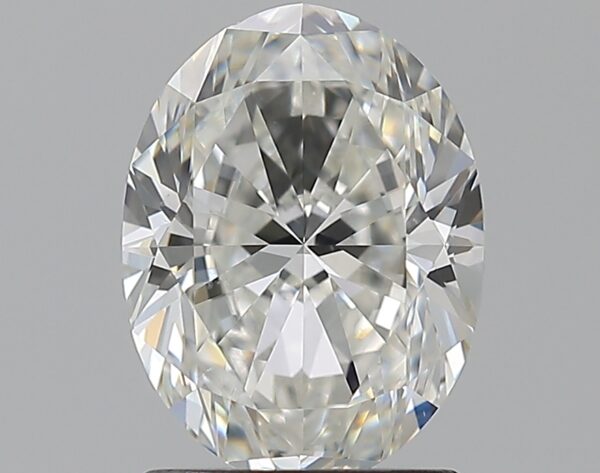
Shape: oval
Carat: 1.5
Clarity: VS1
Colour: G
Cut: EX
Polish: EX
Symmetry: EX
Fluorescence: ST
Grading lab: GIA
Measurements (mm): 8.46 x 6.31 x 4.03